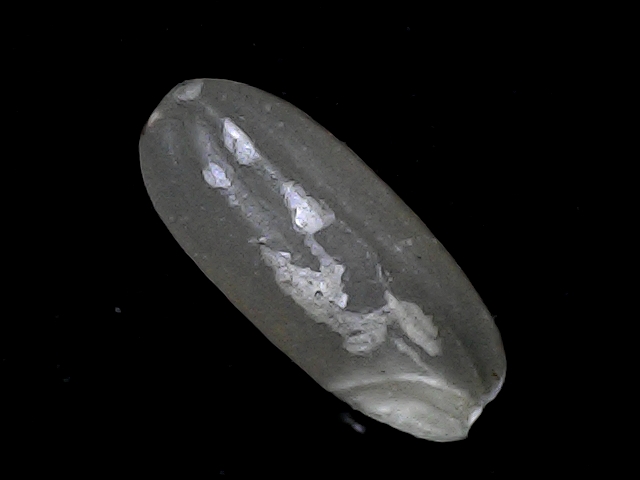
Rice variety: BR22